Question: Please indicate a possible affordance area of the bench that can be used for sitting on
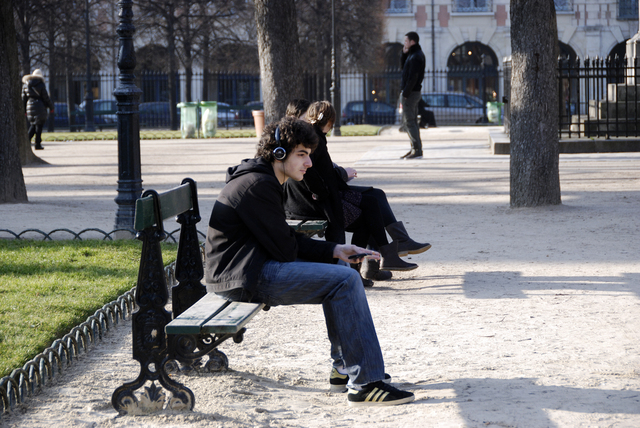
Answer: [164.904, 265.143, 298.062, 334.09]